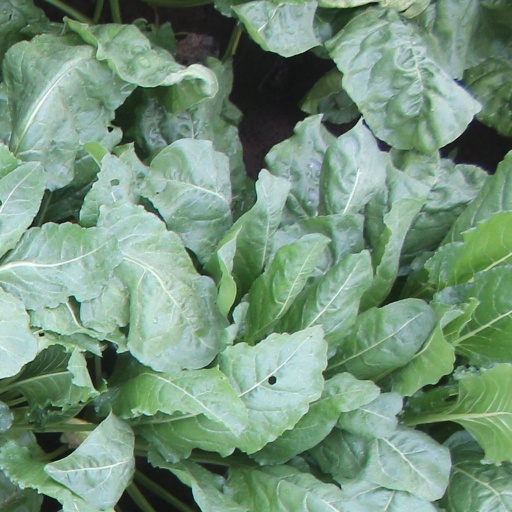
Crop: sugar beet